Illegal immigration to India

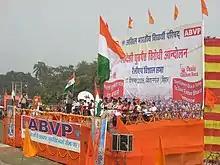
ABVP addressing about Bangladeshi illegal immigrants

In Assam, the Assam Movement against illegal immigrants started as early as 1979 and ended in 1985, led by the All Assam Students Union. Over six years, 855 (later on 860 as submitted by AASU) people sacrificed their lives in the hope of an "Infiltration Free Assam". They demanded an end to the influx of immigrants and deportation of those who have already settled. It gradually took a violent turn and ethnic violence began between Assamese and Bengalis, mostly Muslims. It eventually led to the infamous Nellie massacre in 1983 due to a controversy over the 1983 election. In 1985, the Indian Government signed the Assam Accord with the leaders of the protest to stop the issue. As per the accord, India began building a fence along the Assam-Bangladesh border which is now almost complete. However, Assam also has a large number of legal Indian Muslims. It is difficult to distinguish between illegal Bangladeshis and local Bengali speakers. In some cases, genuine Indian citizens have been discriminated against. Allegations exist that nationalist parties such as the Bharatiya Janata Party as well as the Indian National Congress have discriminated against Bengali-speaking Muslims. On the other hand, reports of Bangladeshis being able to secure Indian ration and voter identity cards have come out.